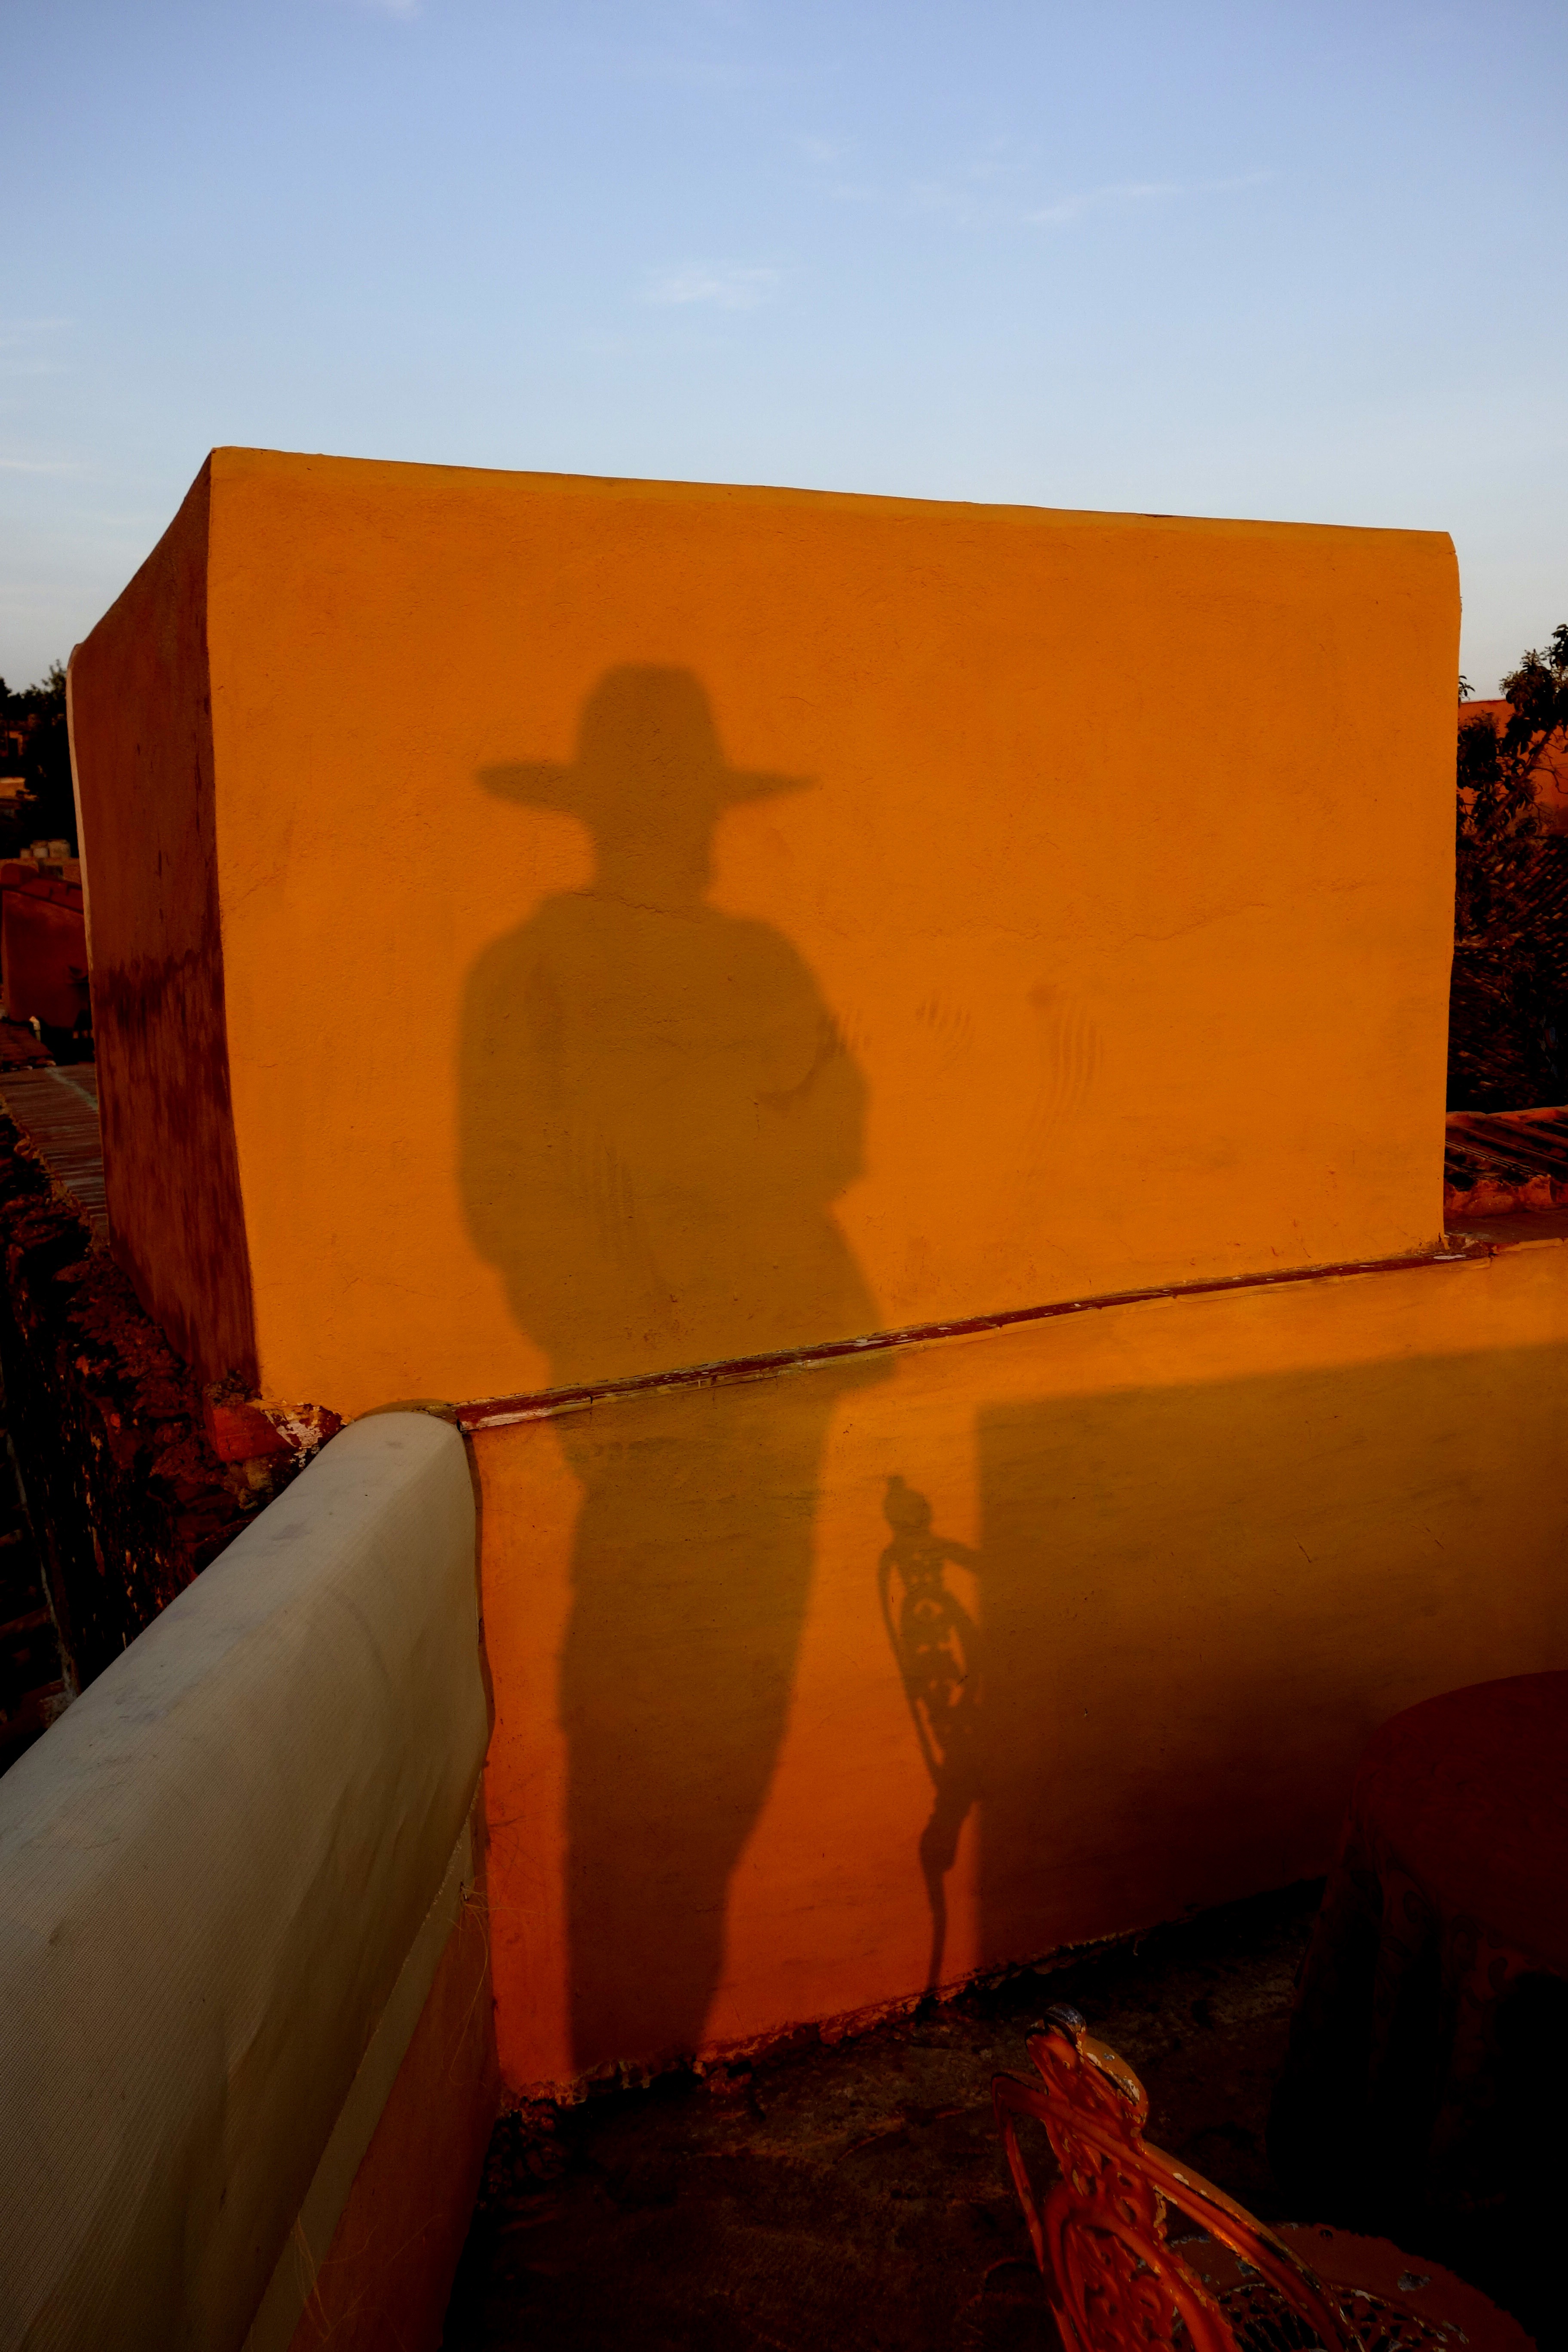
man, silhouette, light, sunset, play, sunlight, adventure, wall, evening, red, color, shadow, usa, human, hat, rest, cuba, fear, stand, terrace, temple, cowboy, serenity, risk, threat, shadow play, hispanic, wild west, indians, zorro